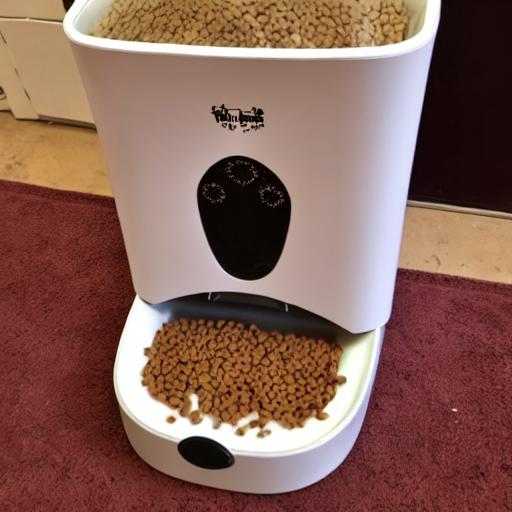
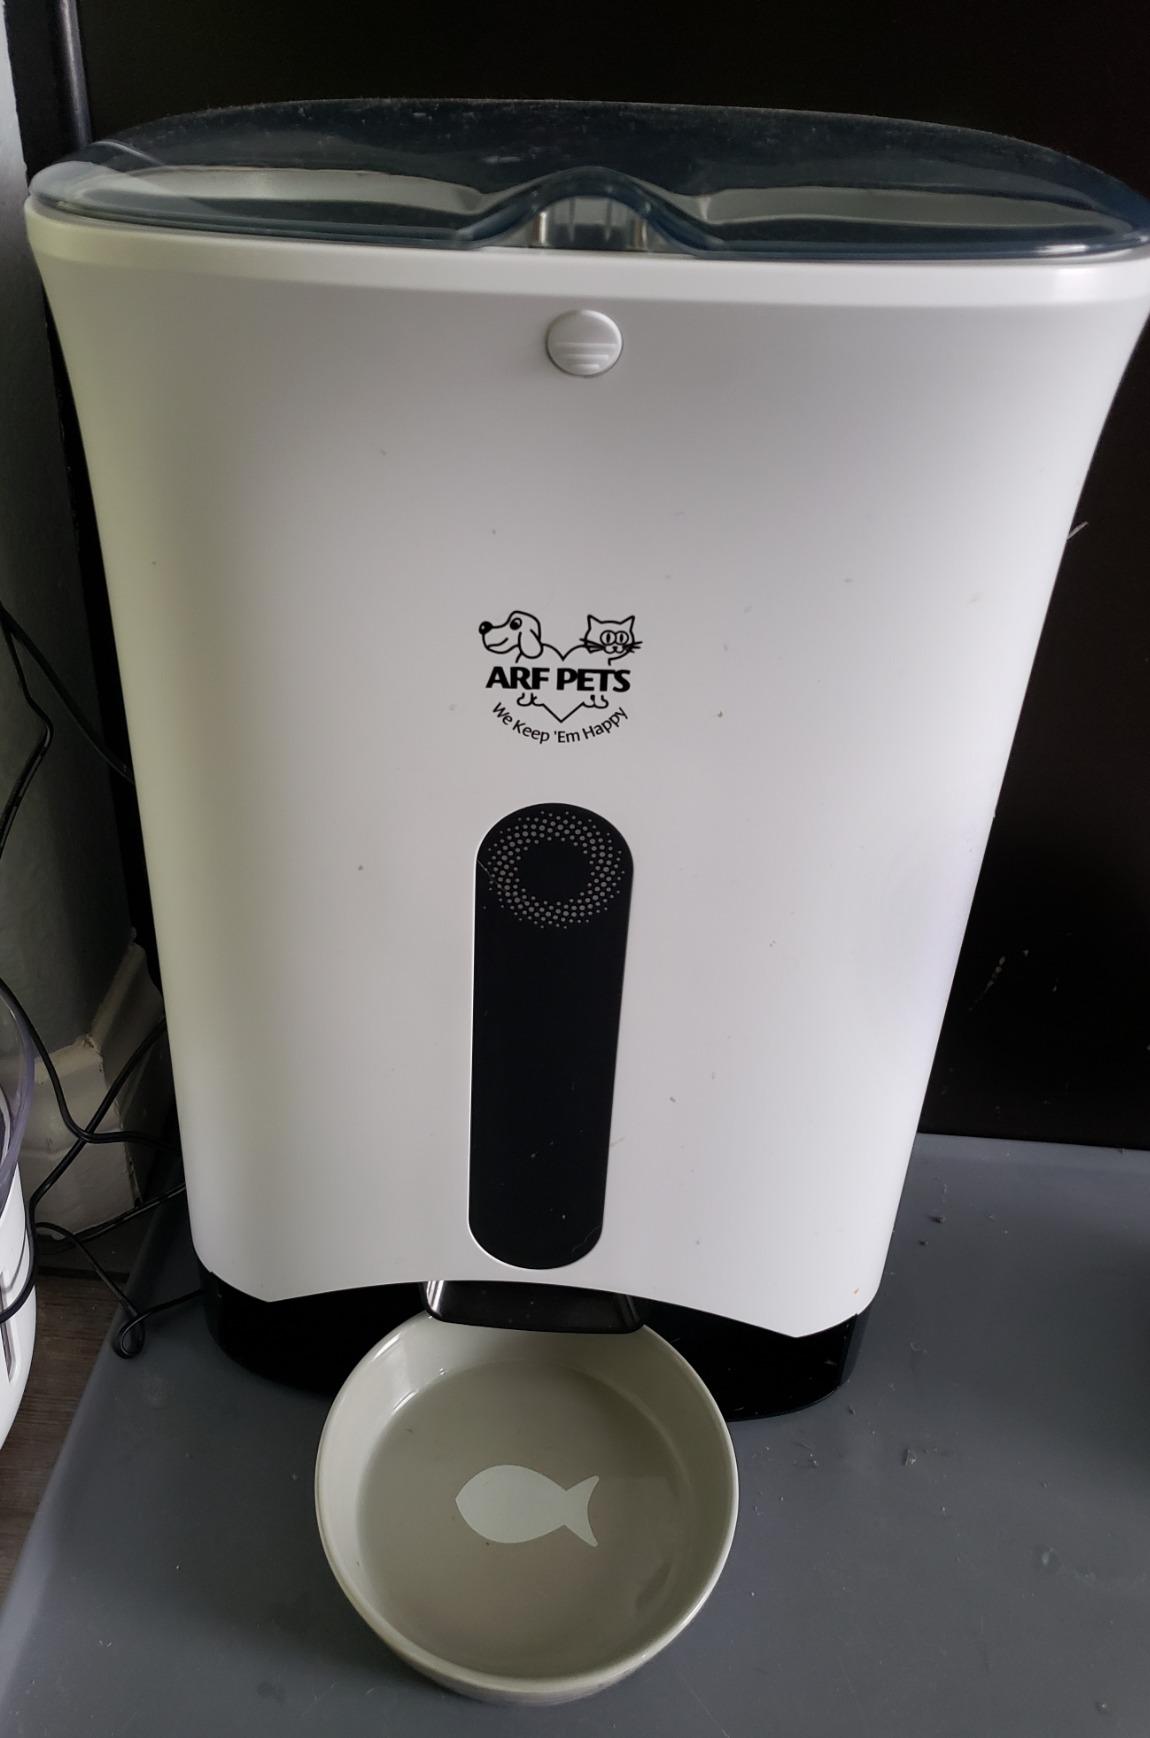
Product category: items_feeder
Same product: no